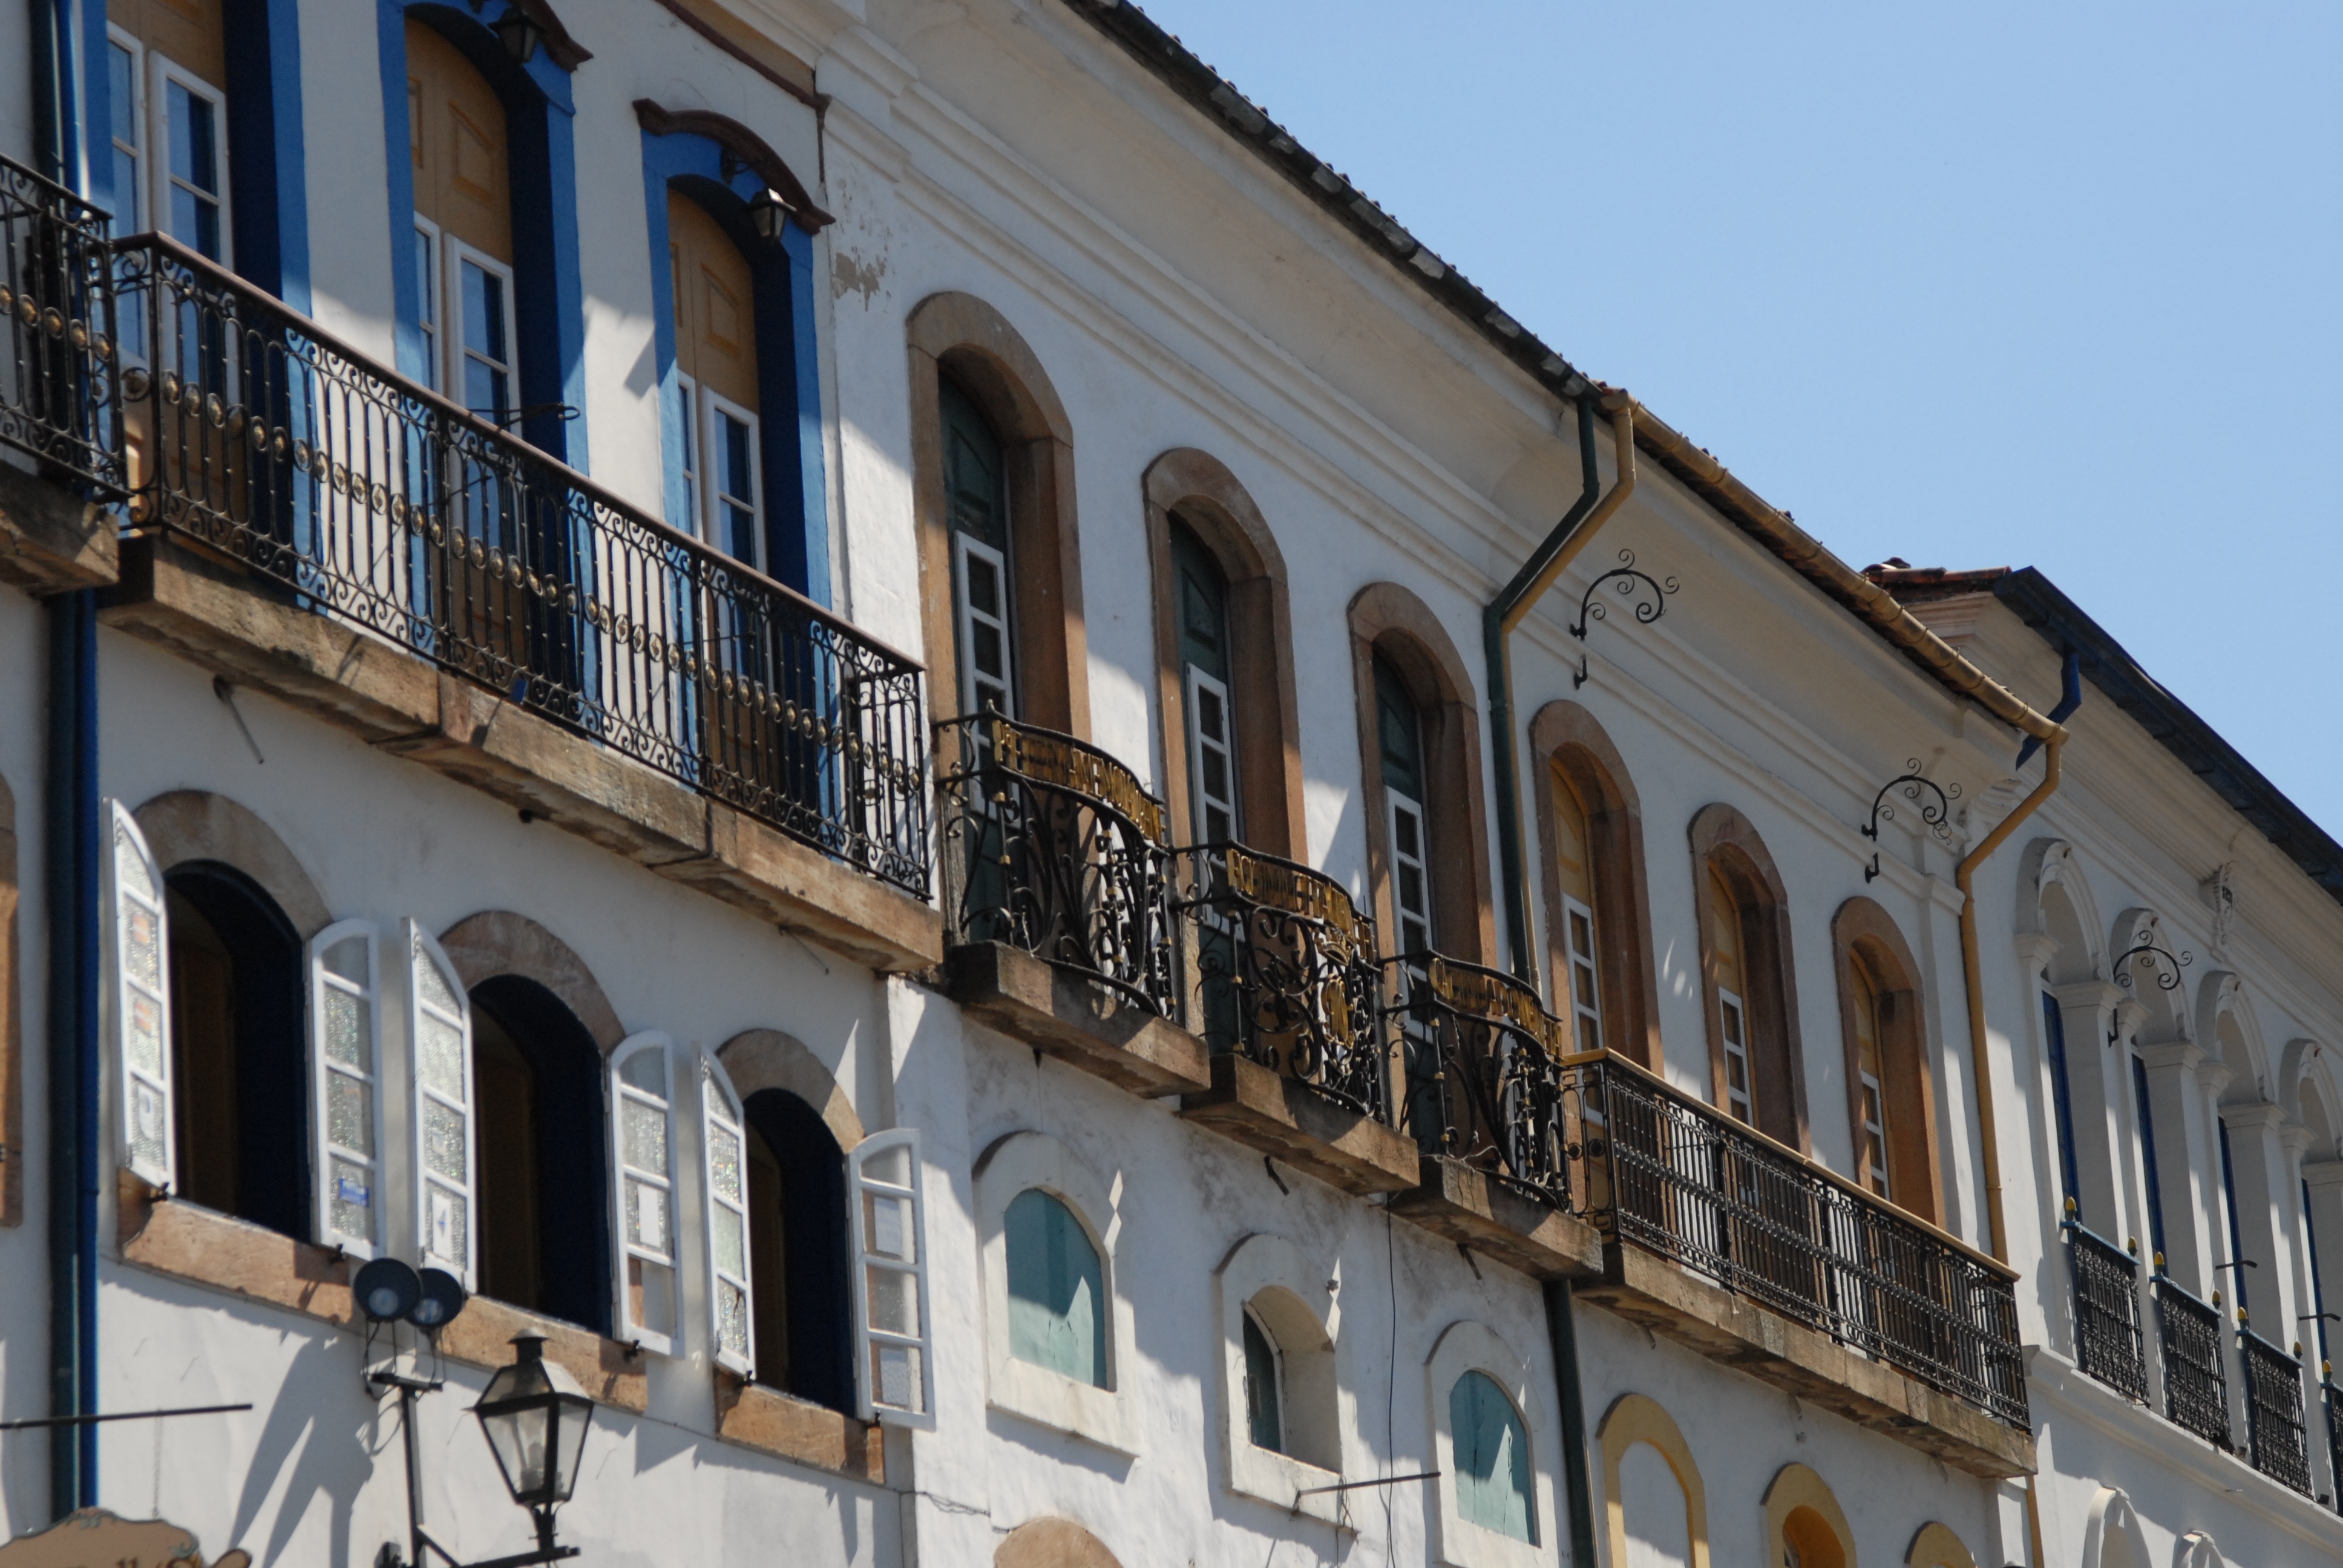
architecture, house, town, building, city, downtown, facade, synagogue, brazil, neighbourhood, city of gold, state of minas gerais mg